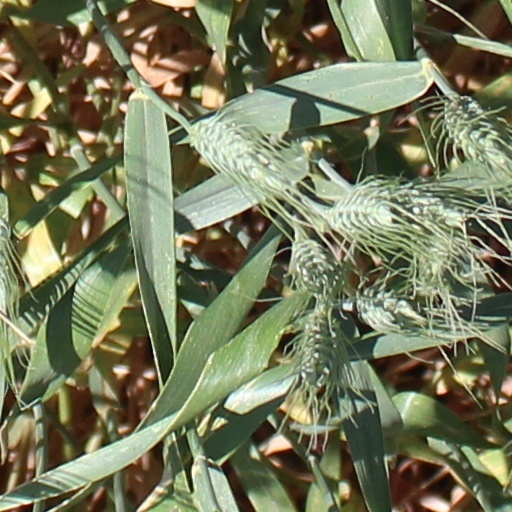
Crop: wheat